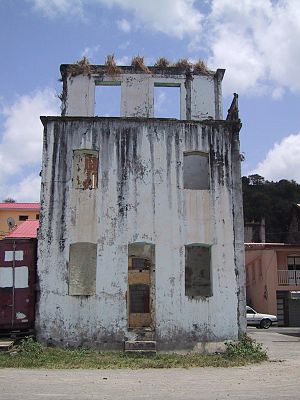
Martinique / Historie
Ruiner i Saint Pierre
Martinique er en ø og et fransk oversøisk departement og en oversøisk region, som er beliggende i Caribien nord for Trinidad og Tobago. Øen har et areal på 1.128 km² og ca. 430.000 indbyggere. Hovedstaden er Fort-de-France. Martnique er ligesom Guadeloupe og Guyana en del af Europa.